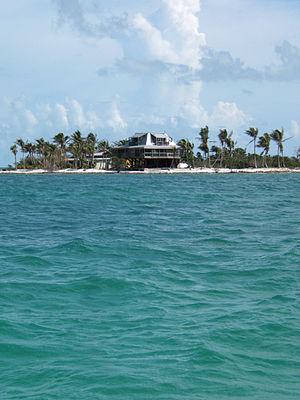
Ballast Key est une île de l'archipel des Keys au sud de la Floride.